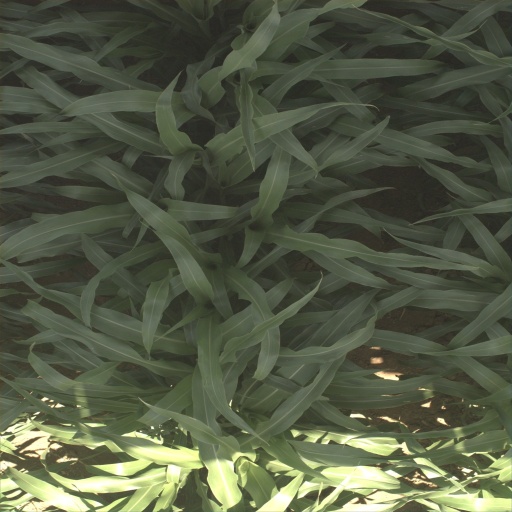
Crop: sorghum